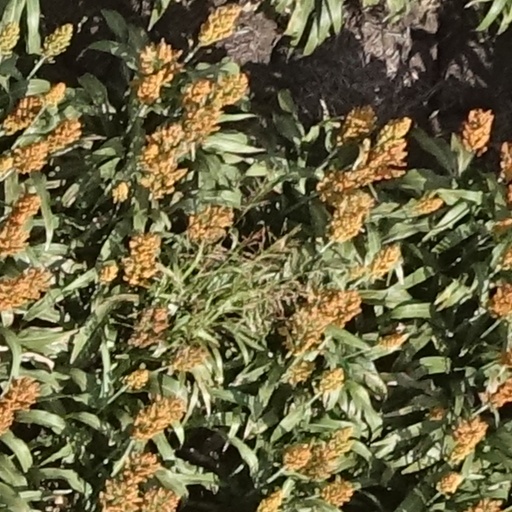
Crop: sorghum